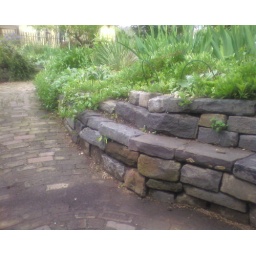
This community built garden in Brooklyn features a beautiful and functional stone seating wall